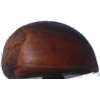
Label: chestnut